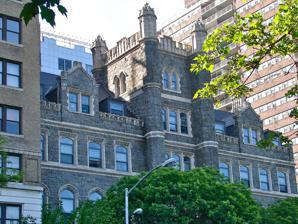
Building: St. Walburga's Academy
Country: United States of America
Year built: 1911
United States historic place St. Walburga's Academy U.S. National Register of Historic Places Show map of New York City Show map of New York Show map of the United States Location 630 Riverside Dr., New York, New York Coordinates 40°49′27″N 73°57′18″W / 40.82417°N 73.95500°W / 40.82417; -73.95500 Area less than one acre Built 1911 Architect Kearney, John W. Architectural style Late Gothic Revival NRHP reference No. 04000755 Added to NRHP July 28, 2004 St. Walburga's Academy of the Society of the Holy Child Jesus is an historic academy located at 630 Riverside Drive and 140th Street in New York City . Construction on the Gothic Revival structure designed by architect John W. Kearney began in 1911, and in 1913 the school opened, serving as both a boarding and day school for girls. In 1957, the school relocated to Rye, New York and changed its name to the School of the Holy Child . In 1980, school was the filming location for the film, Inferno . The Fortune Society, a non-profit organisation dedicated to assisting persons released from prison in reintegrating into society, bought the property in 1998 and refurbished it. In April 2002, the newly named Fortune Academy opened and can house up to 62 homeless previously incarcerated individuals. On July 28, 2004, St. Walburga's Academy was added to the National Register of Historic Places . References